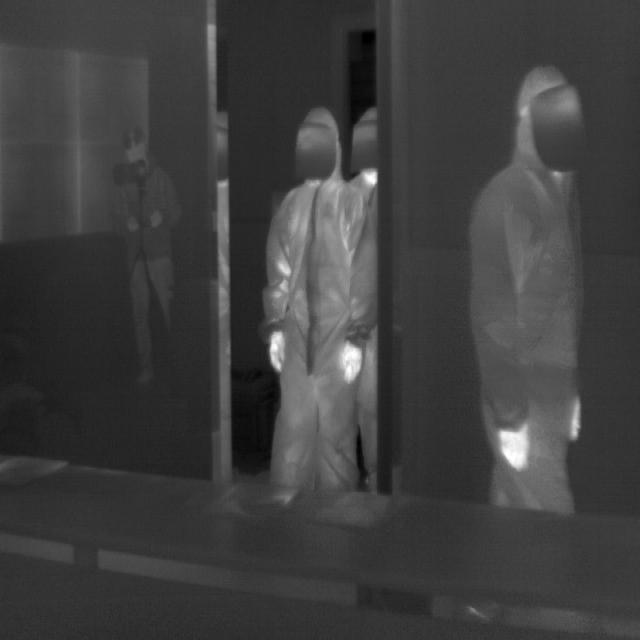
Detected objects:
label: person
label: person